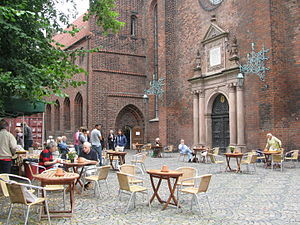
Nikolaj Plads
Fortovsrestaurant på Nikolaj Plads ved Nikolaj Kunsthal.
Nikolaj Plads er en plads omkring Nikolaj Kunsthal, den tidligere Sankt Nikolaj Kirke, i Indre By i København.